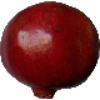
Label: Pomegranate 1